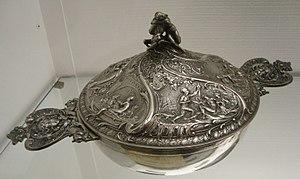
Ecuelle Christofle réalisée par Brateau en 1890